List of San Francisco Shock players

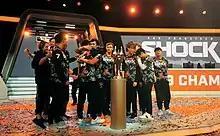
San Francisco Shock players celebrate winning the 2019 Grand Finals on September 29, 2019.

The San Francisco Shock are an American esports team founded in 2017 that compete in the Overwatch League (OWL). The Shock began playing competitive "Overwatch" in the 2018 season.